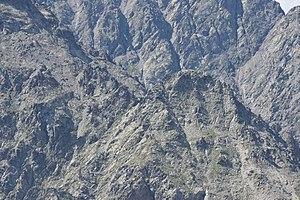
La Face est de la Roche des Agneaux.
La roche des Agneaux est un sommet situé dans le département français des Hautes-Alpes en région Provence-Alpes-Côte d'Azur. Il culmine à 2 925 mètres. Ses pentes, accidentées et pentues, ne sont accessibles que par des voies d'escalade. Son sommet est pourvu de deux croix sommitales.